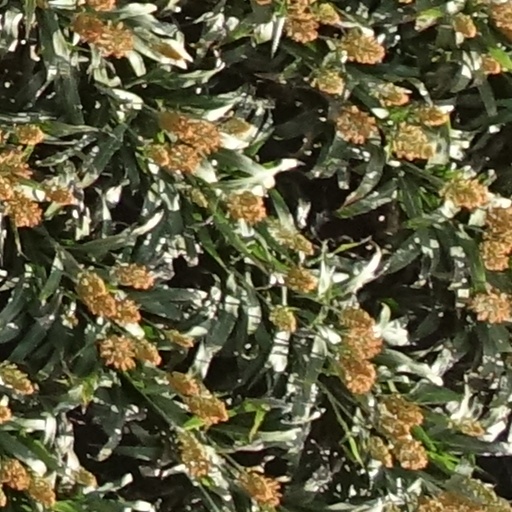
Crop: sorghum